Pre-Code Hollywood

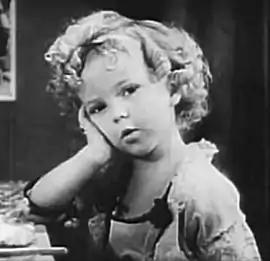
Shirley Temple, a rising star in 1934, was advertised as "an attraction that will serve as an answer to many of the attacks that are being hurled at pictures".

Non-White characters were portrayed against stereotype in "Massacre" (1934). The protagonist (Richard Barthelmess) is a Native American who performs in a Wild West Show in full Indian garb, but then slips into a suit and speaks in American slang once the show is over. He has a black butler who plays dumb by slipping into a stereotypical slow-witted "negro" character when it suits him.